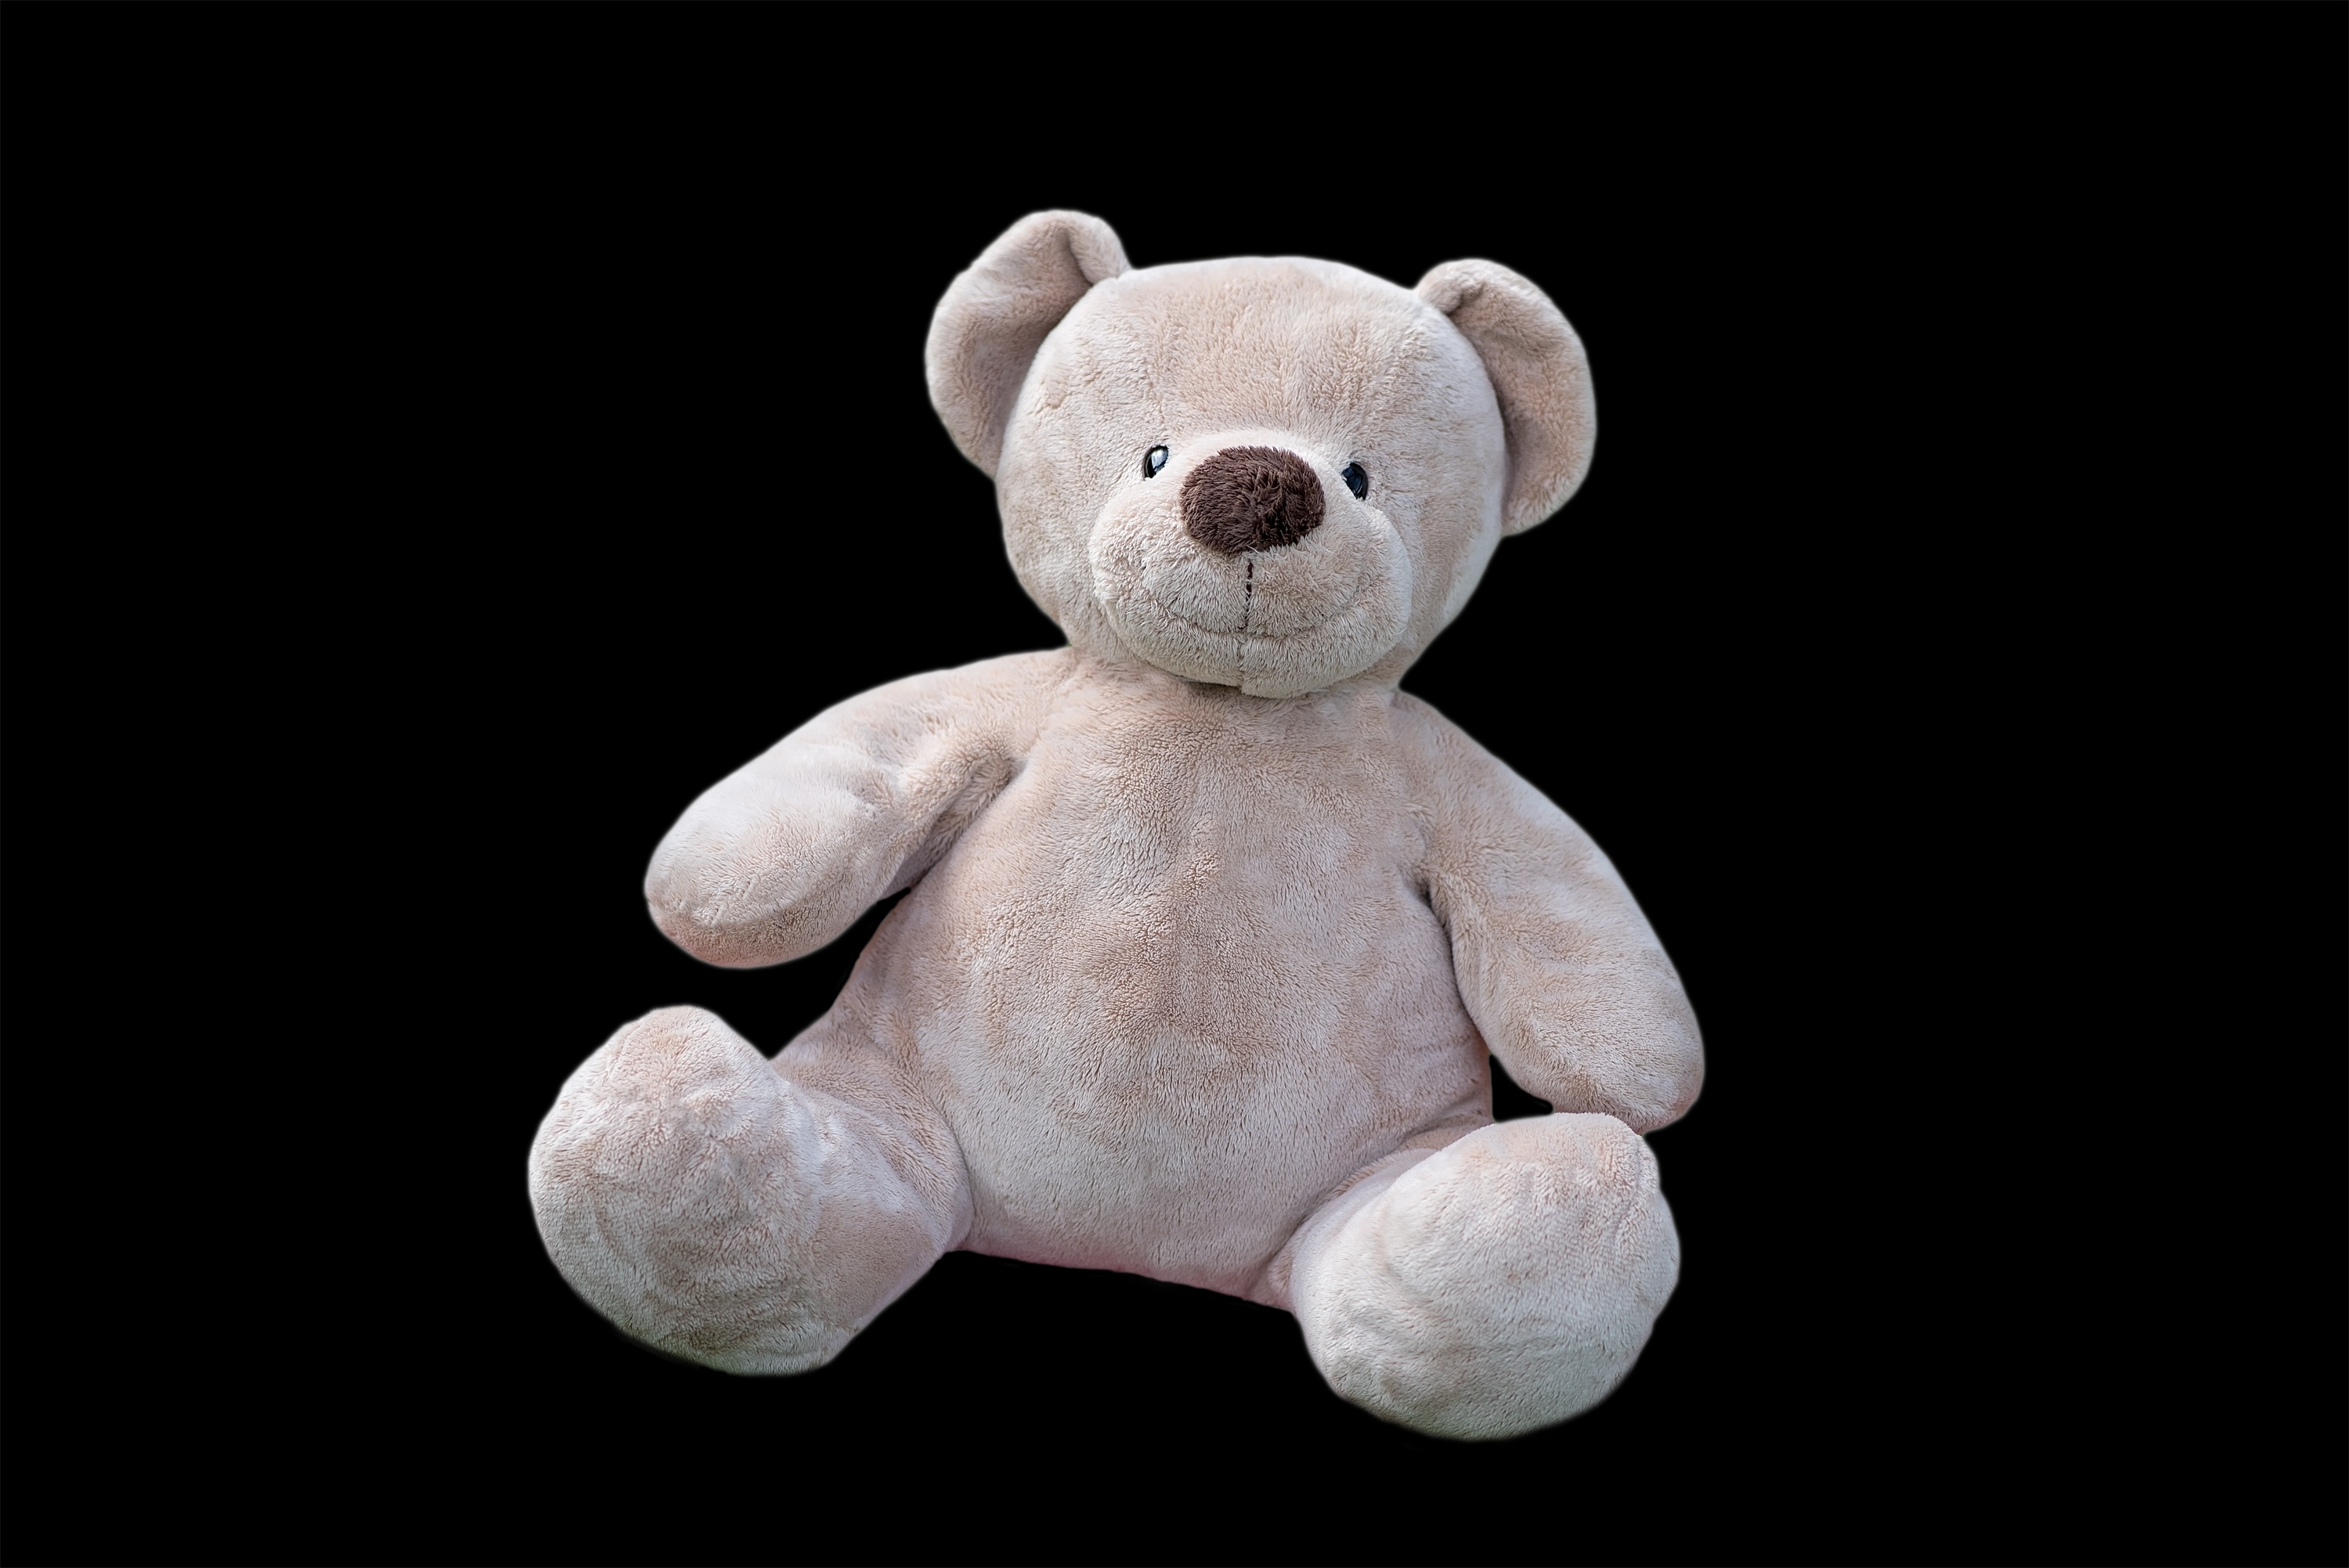
play, sweet, cute, bear, close, toy, cream, teddy bear, beige, bears, stuffed animal, cuddly, teddy, soft toy, furry teddy bear, stuffed animals, stuffed toy